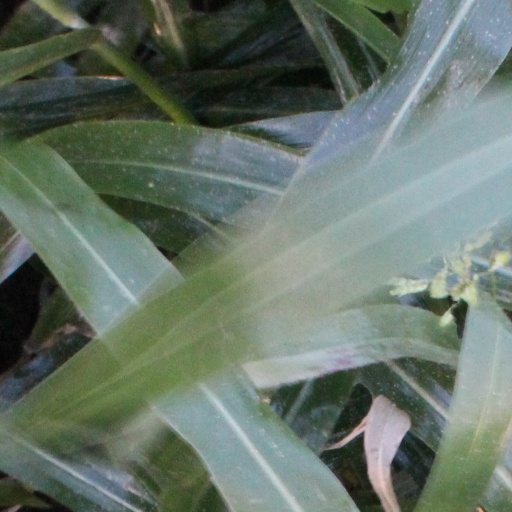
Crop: sorghum